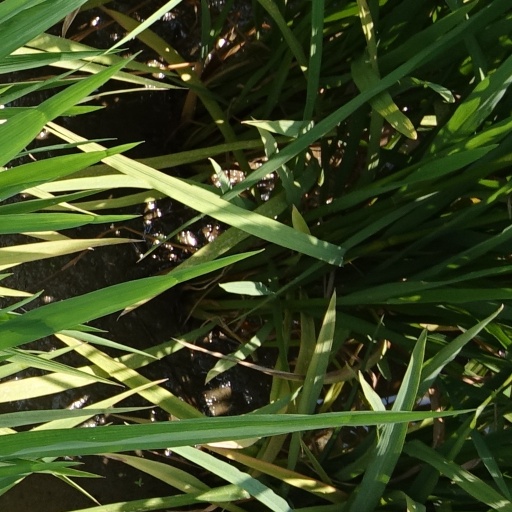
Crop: rice